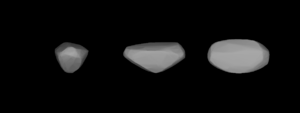
(2839) Annette est un astéroïde de la ceinture principale d'astéroïdes.